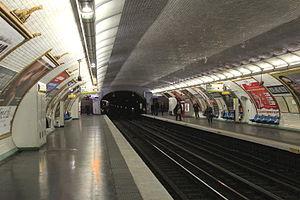
Michel-Ange - Molitor est une station des lignes 9 et 10 du métro de Paris, située dans le 16ᵉ arrondissement de Paris.
La liste des stations du métro de Paris propose un aperçu des stations actuellement en service, fermées ou autres, du métro de Paris, en France. Le métro a ouvert en 1900 et comprend 302 stations et 383 points d'arrêt, depuis le 23 mars 2013. Les stations fermées ne sont pas comptées dans le total.